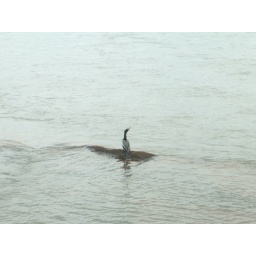
A bird in the river